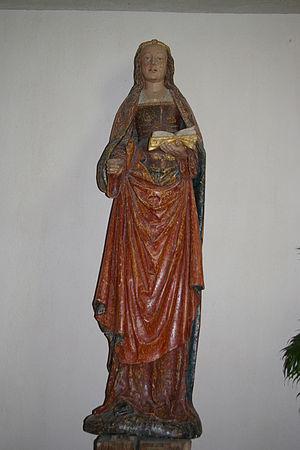
Statue de sainte Suzanne à Sainte-Suzanne (Mayenne)
L'église Sainte-Suzanne est située à Sainte-Suzanne-et-Chammes en Mayenne. Elle appartient aujourd'hui à la communauté paroissiale de Saint-Barnabé-en-Charnie.
Suzanne de Rome est une vierge romaine martyrisée au IIIᵉ siècle. Elle est fêtée le 11 août.